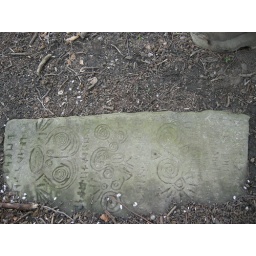
under a tree behind art building